Hooke's law

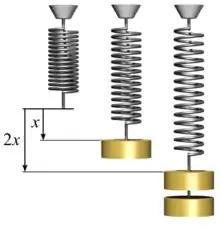
Hooke's law: the force is proportional to the extension

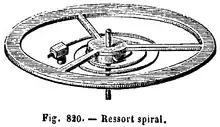
The balance wheel at the core of many mechanical clocks and watches depends on Hooke's law. Since the torque generated by the coiled spring is proportional to the angle turned by the wheel, its oscillations have a nearly constant period.

In physics, Hooke's law is an empirical law which states that the force needed to extend or compress a spring by some distance scales linearly with respect to that distance—that is, where is a constant factor characteristic of the spring (i.e., its stiffness), and is small compared to the total possible deformation of the spring. The law is named after 17th-century British physicist Robert Hooke. He first stated the law in 1676 as a Latin anagram. He published the solution of his anagram in 1678 as: ("as the extension, so the force" or "the extension is proportional to the force"). Hooke states in the 1678 work that he was aware of the law since 1660.